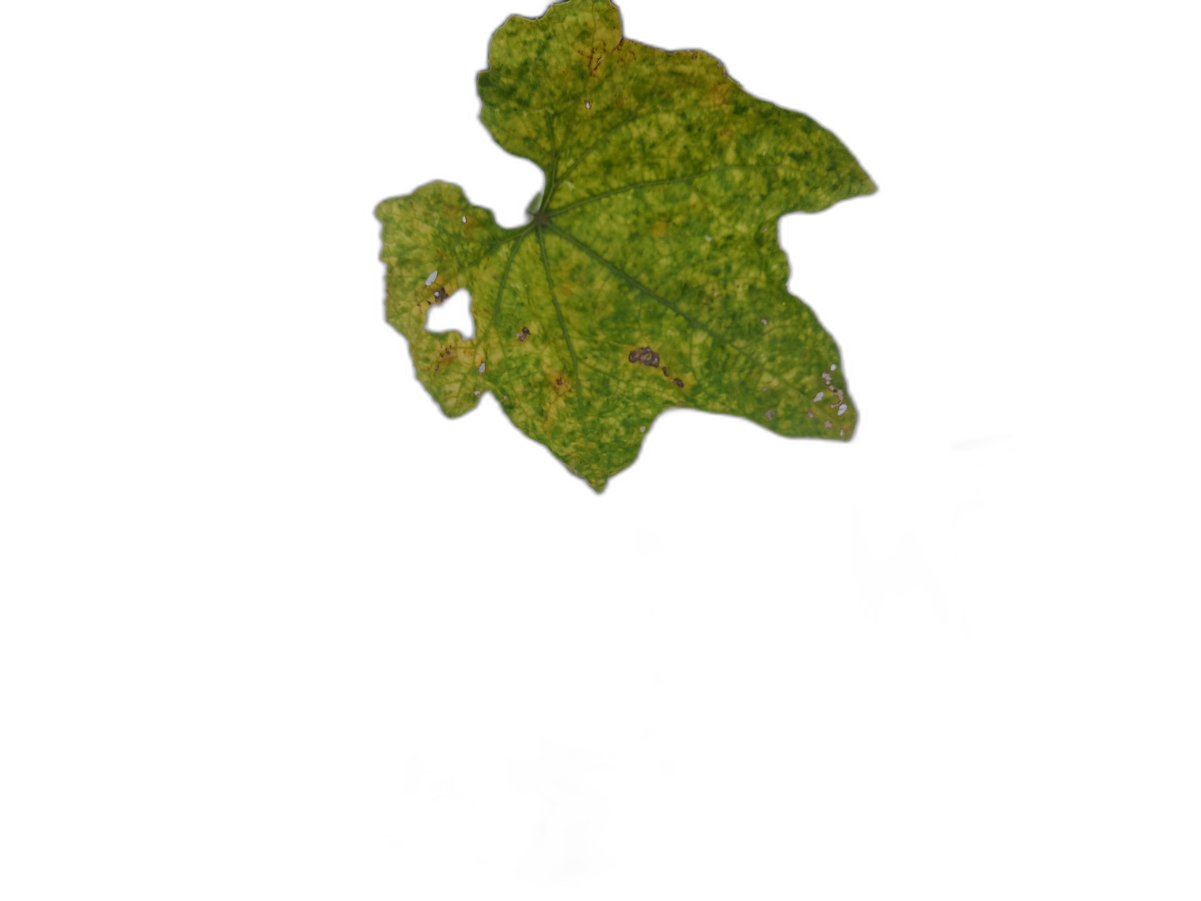
Crop: Zucchini
Label: Yellow_Mosaic_Virus